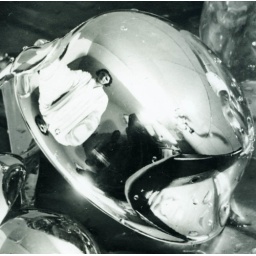
Elisabeth Hase - Nr. 445 - Self portrait over kitchen sink (detail)